DeltaWing

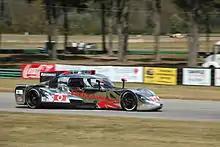
The Deltawing coupe 2013

In 2013, a coupe variant of the DeltaWing was unveiled at the 12 Hours of Sebring race and made its race debut at the 2013 American Le Mans Series round at Austin in September.